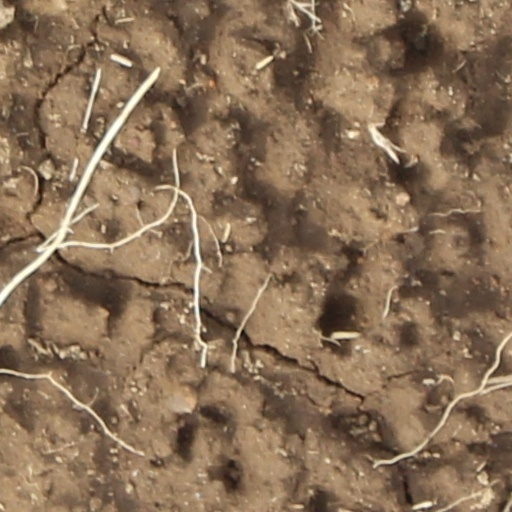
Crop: wheat